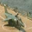
Label: airplane